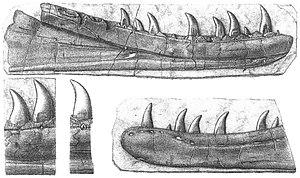
Newtonsaurus est un genre informel de dinosaures théropodes du Trias supérieur retrouvé au Royaume-Uni.